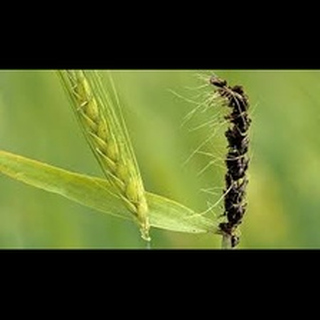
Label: wheat_smut